Common cuttlefish

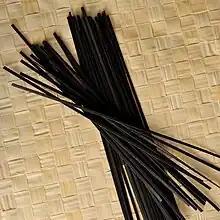
Linguine dyed with cuttlefish ink

Cuttlefish have many predators including sharks, coastal dolphins, seals, large fish such as sparids, and cephalopods which includes other cuttlefish. They have a number of anti-predator adaptations; their primary means is camouflage, sitting concealed while a predator passes them by. If located, a cuttlefish will jet away using its siphon, and will often ink; a cuttlefish has a variety of ink types that it can use depending on its situation.